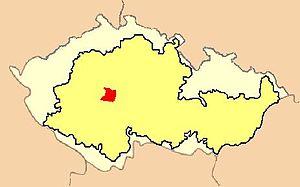
La SS-Truppenübungsplatz Böhmen était l'une des zones d'entraînement de la Waffen-SS sur le territoire du protectorat de Bohême-Moravie durant la Seconde Guerre mondiale. À l'origine, elle était appelé SS-Truppenübungsplatz Beneschau, car elle était située près de la ville de Benešov.